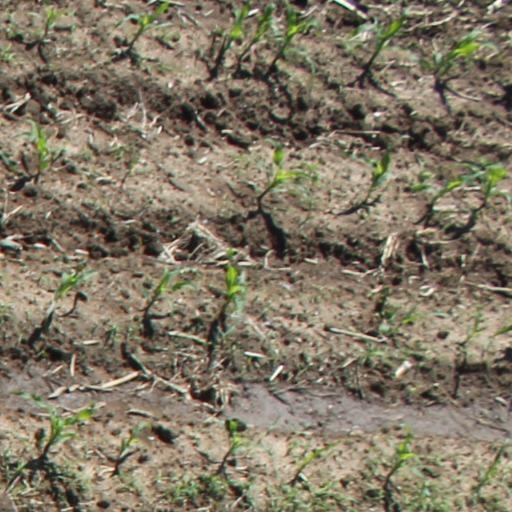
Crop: maize; corn